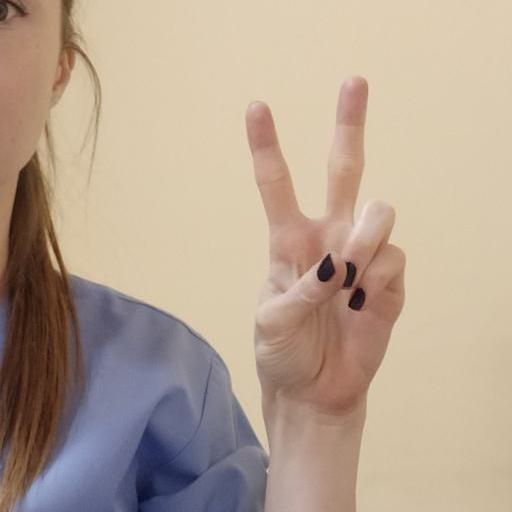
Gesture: peace